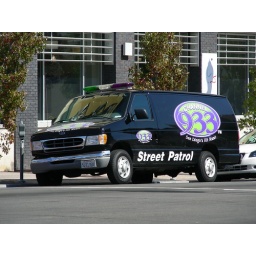
Ford Econoline van of a local radio station in San Diego, complete with green and purple lightbar.